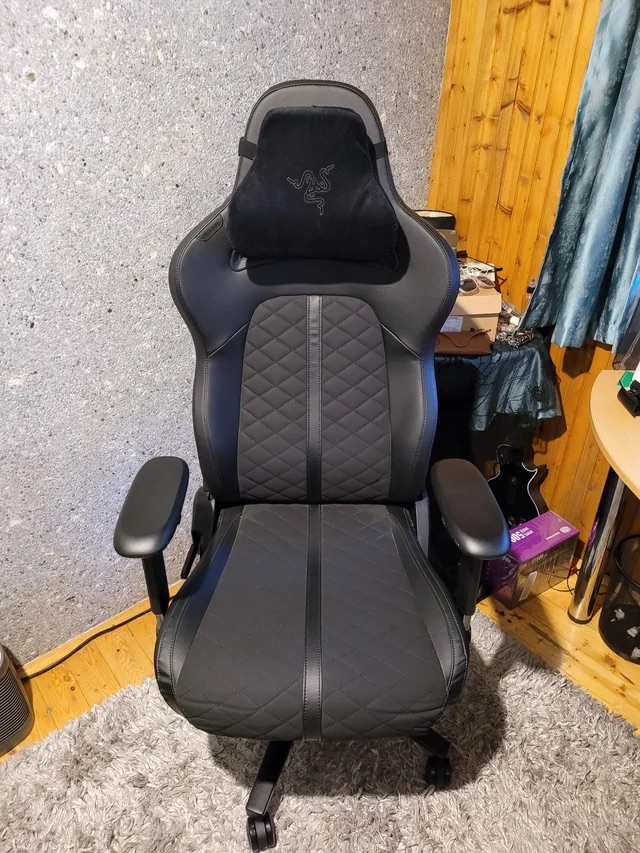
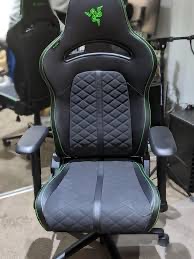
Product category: items_chair
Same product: yes